Brabantsche Yeesten

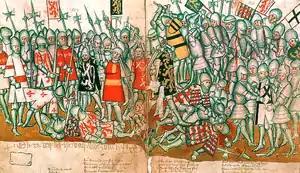
Illustration showing the Battle of Worringen of 1288 (KBR mss. IV 684, mid 15th century)

The Brabantsche Yeesten or Gestes de Brabant is a rhyming chronicle of some 46,000 verses written in the 14th and 15th centuries in the Middle Dutch language. It provides a history of the Duchy of Brabant, and the original five volumes were written by